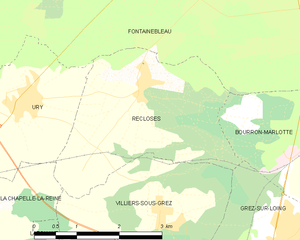
Carte des communes françaises Recloses